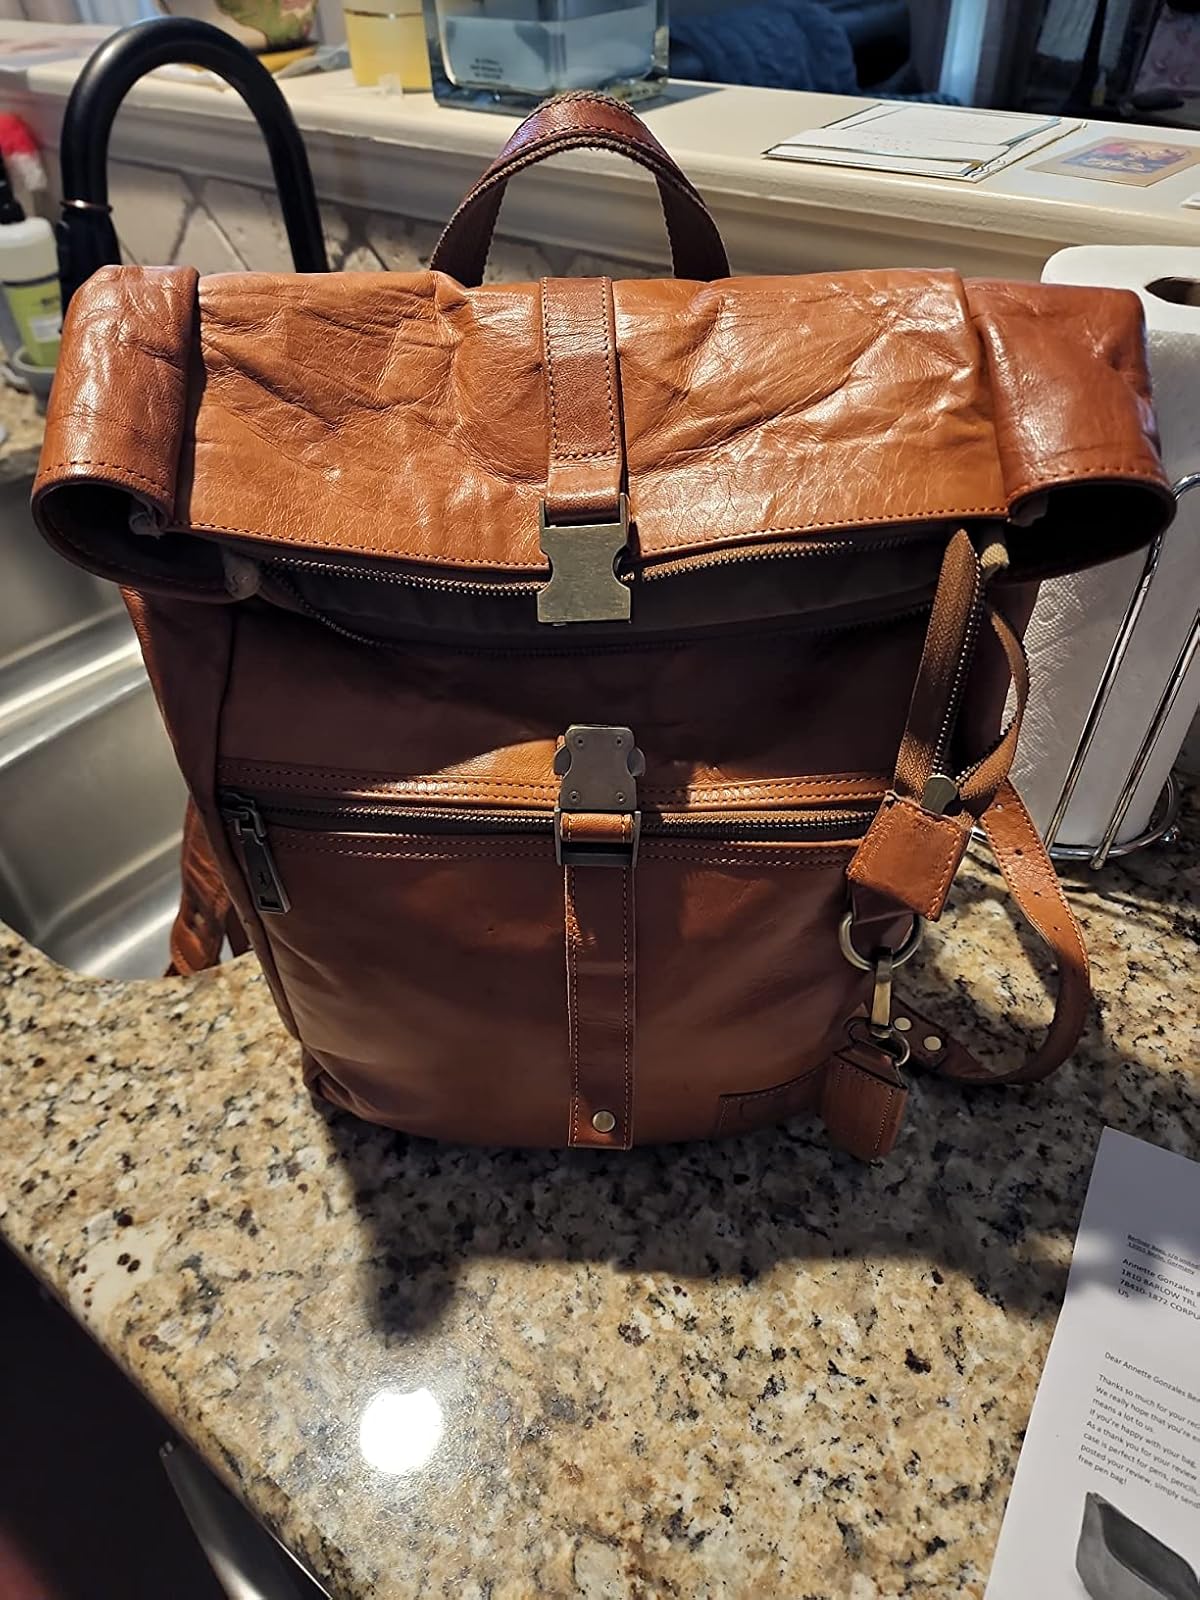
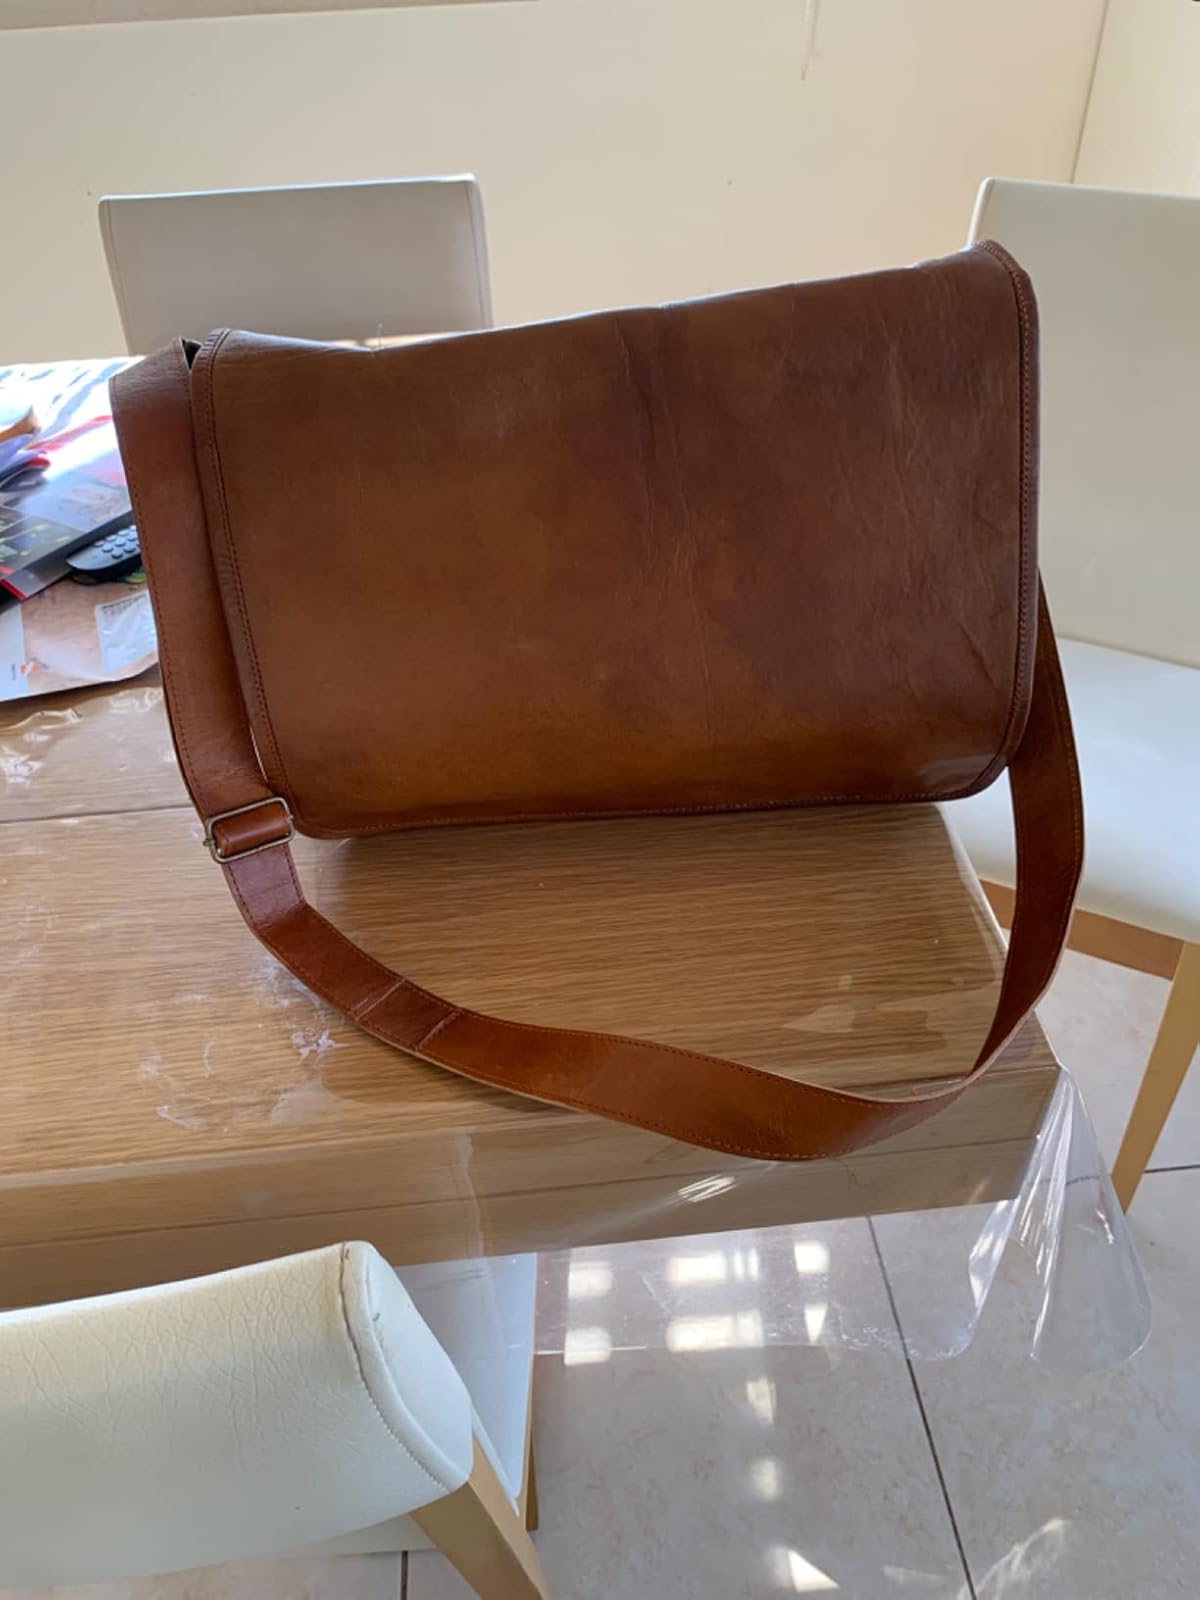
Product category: bag
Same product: no